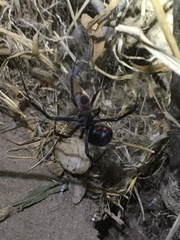
Species: Lactrodectus_hesperus